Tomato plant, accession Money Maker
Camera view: horizontal (90 deg, fisheye); turntable rotation: 330 degrees
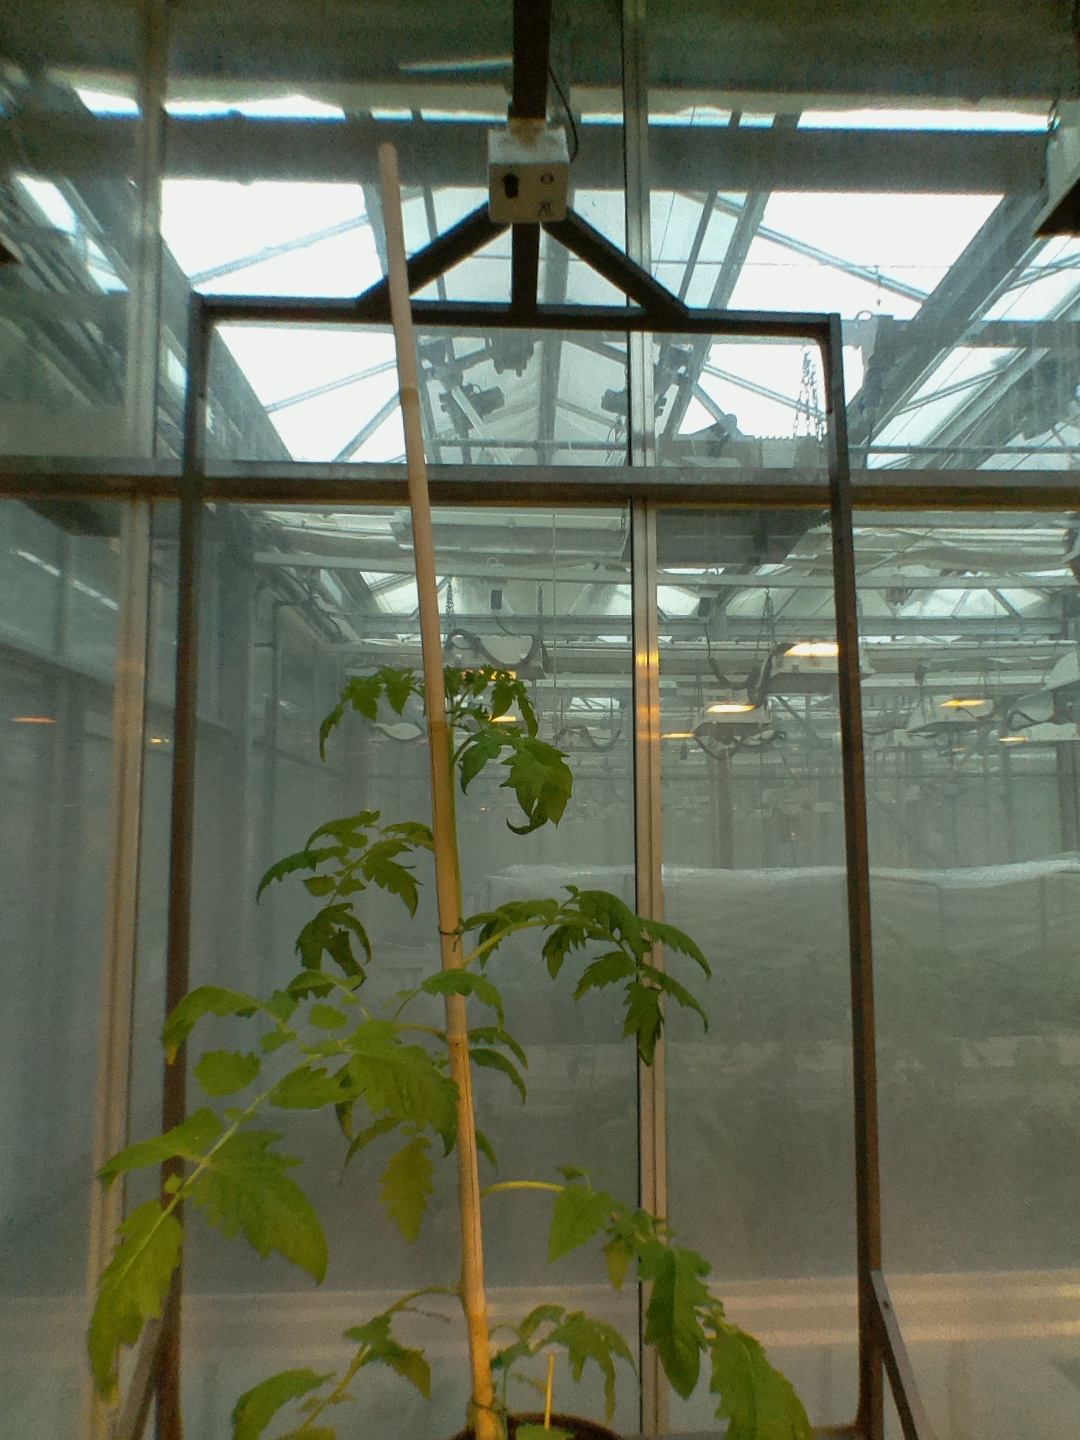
BBCH growth stage 53: 3 inflorescences visible